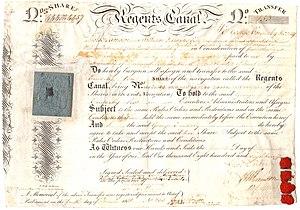
Regent's Canal est un canal qui traverse le centre de Londres dans sa partie Nord. Il constitue un lien entre un bras du Grand Union Canal, le Paddington Arm situé dans le quartier de Paddington, et la Tamise au niveau du quartier de Limehouse.